Berney Arms railway station

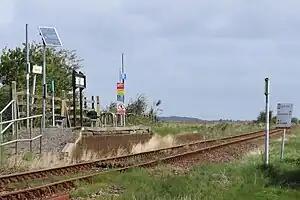
Berney Arms railway station in 2023

Berney Arms railway station is a stop on the Wherry Lines in the East of England, serving the settlement of Berney Arms on the Halvergate Marshes in Norfolk. It is located east of and is the only station on a short stretch of single line between and . The station is managed by Greater Anglia, which also operates all trains serving it.